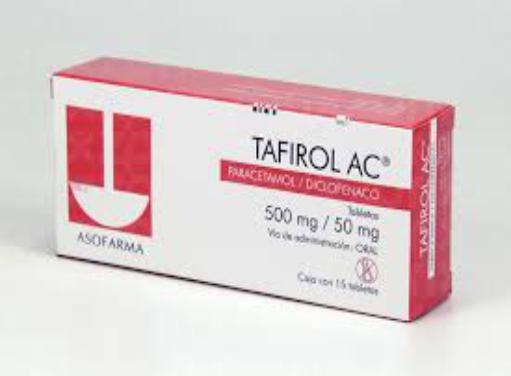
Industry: Medical